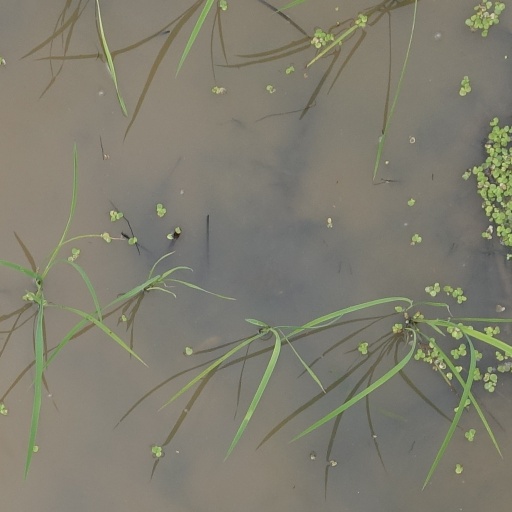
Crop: rice